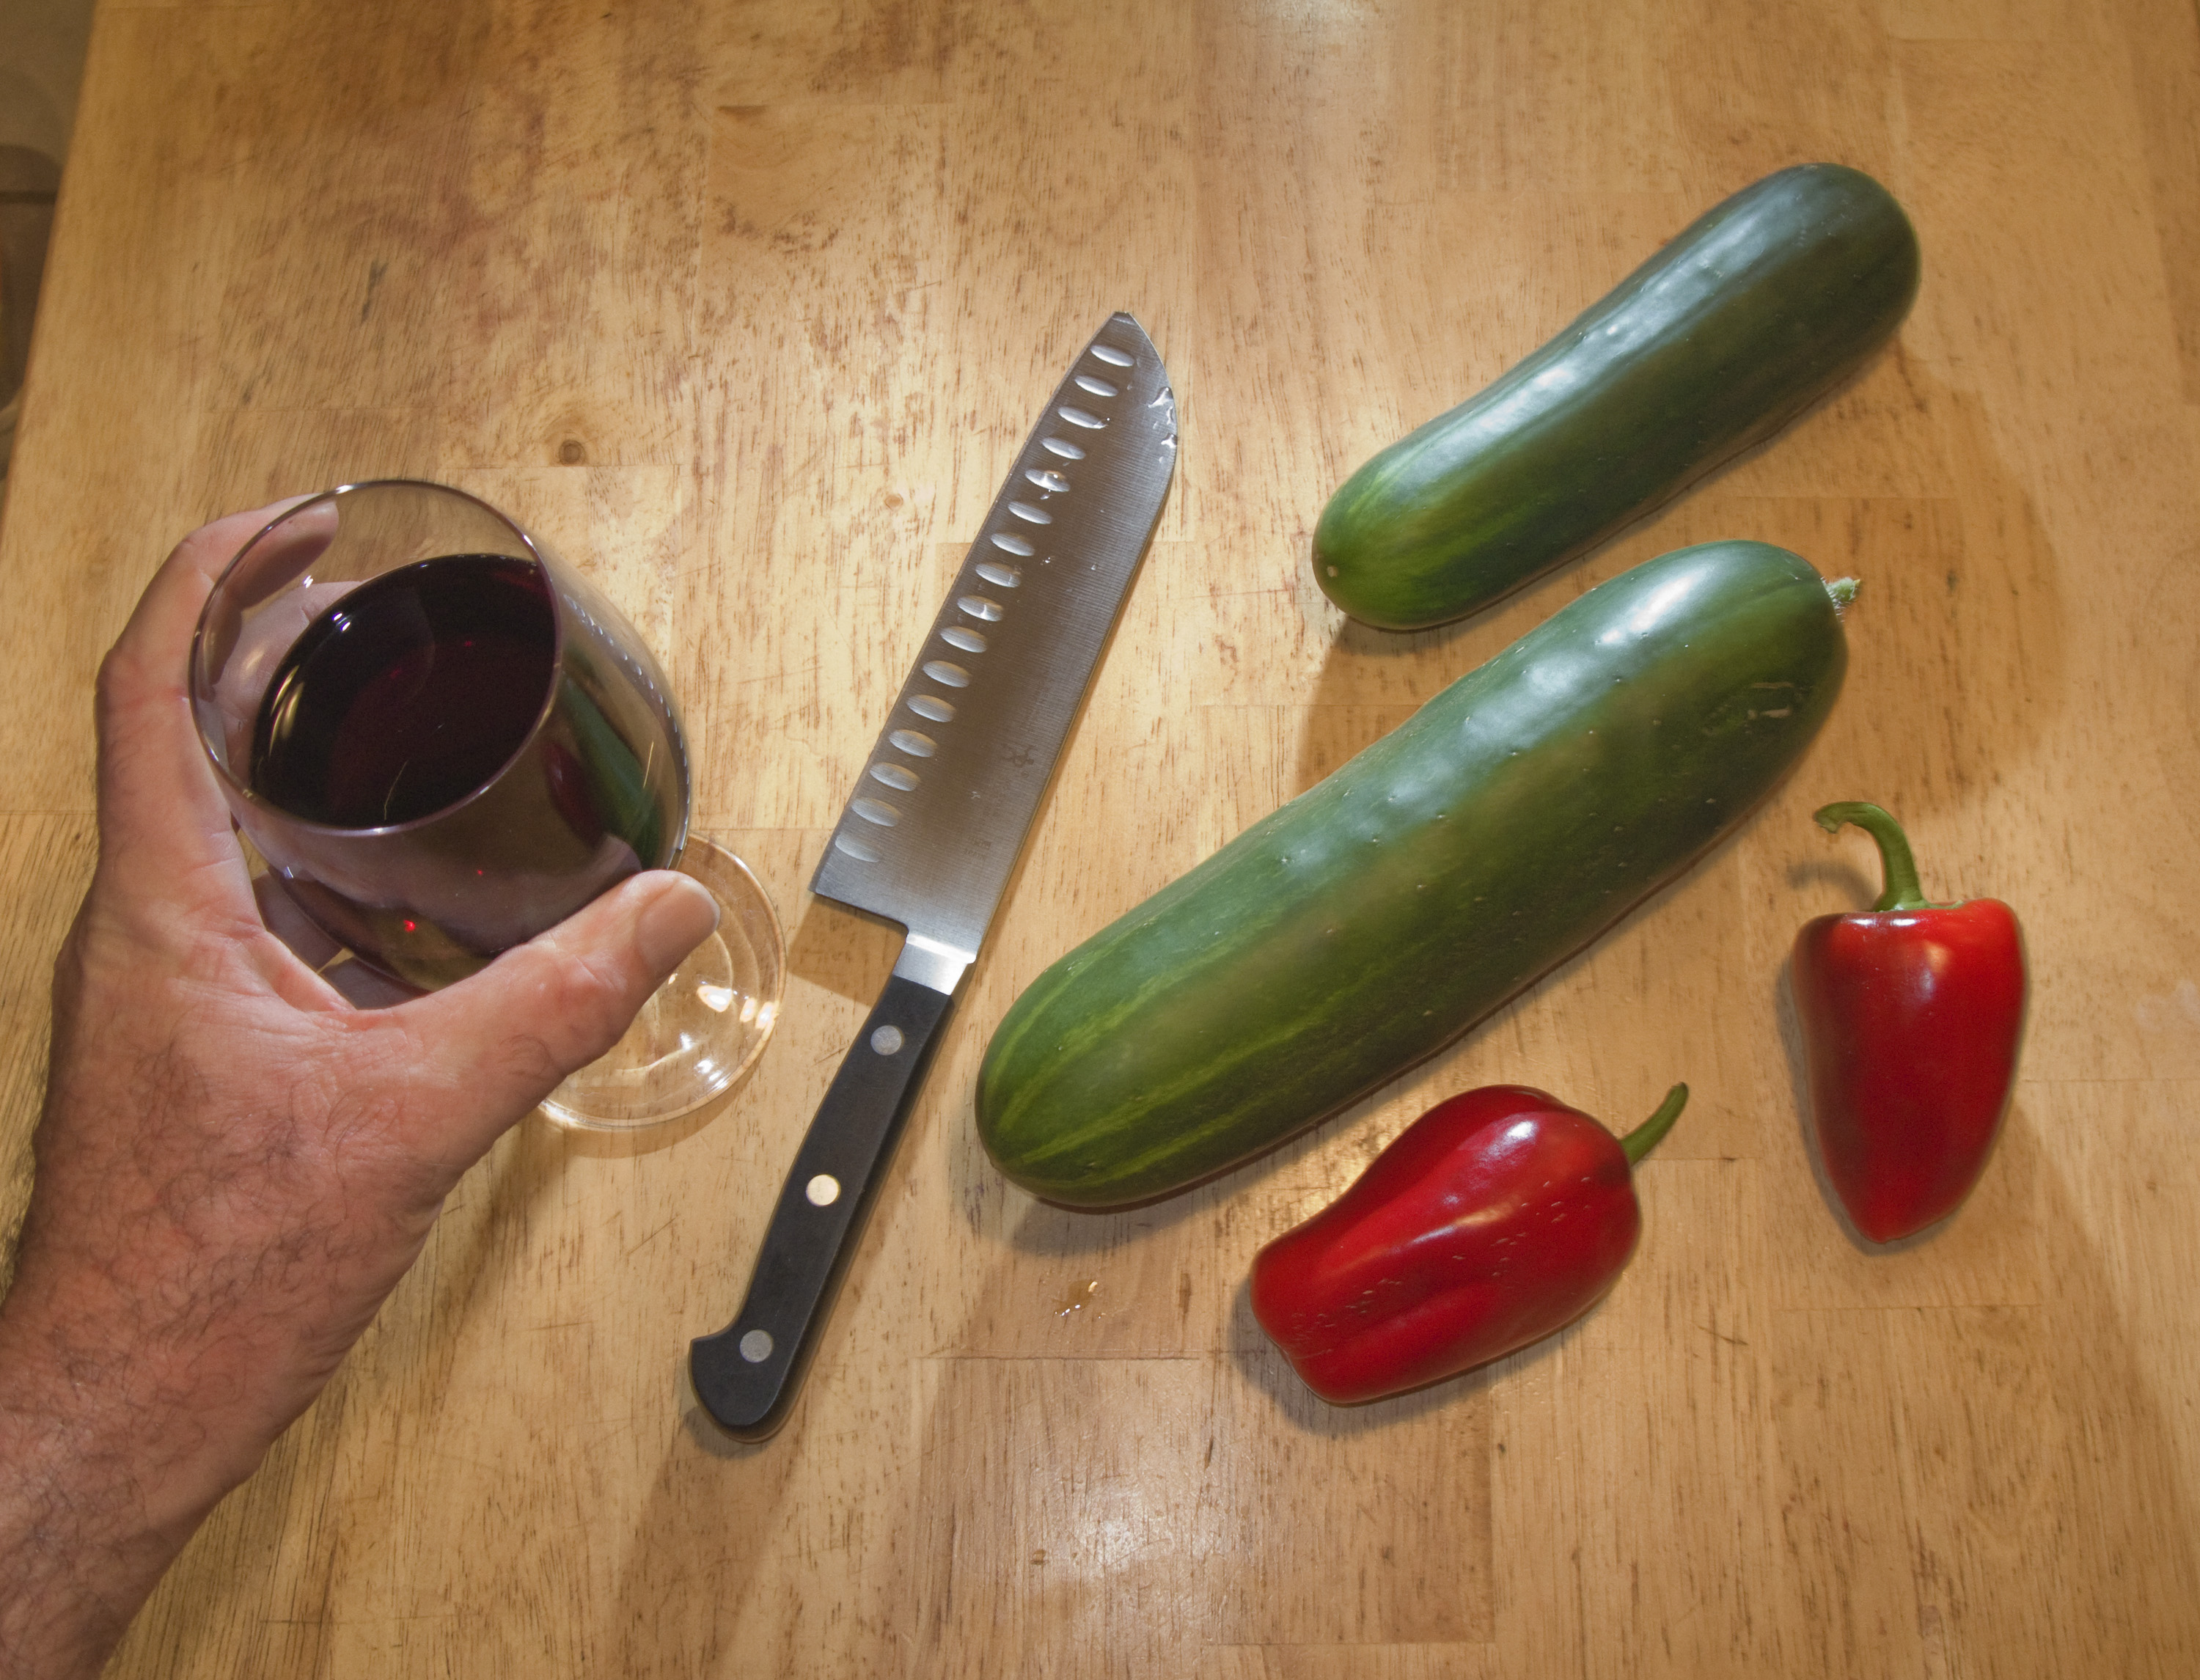
plant, food, pepper, cooking, produce, vegetable, dinner, sacramento, flowering plant, land plant